Felgueiras (Resende)

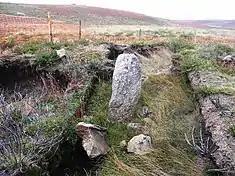
Remnants of a Megalithic circle used as a celestial observatory in the foothills of Mount São Cristóvão

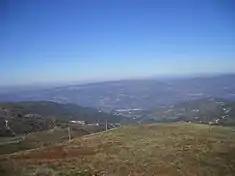
The view from Mount São Cristóvão in the foothills of the Montemuro

The toponymy of the region comes from the Latin term "filicarias", who means land of the "fetos", Portuguese for "ferns". Its origin, came from Roman explorers in the region: